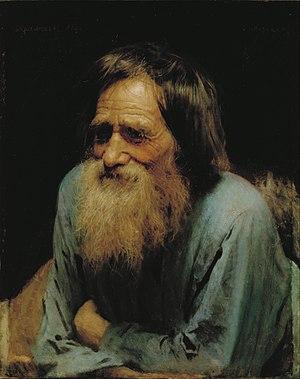
L'Apiculteur est un tableau du peintre russe Ivan Kramskoï, réalisé en 1872. Il appartient à la collection de la Galerie Tretiakov. Ses dimensions sont de 63,5 × 49,2 cm.